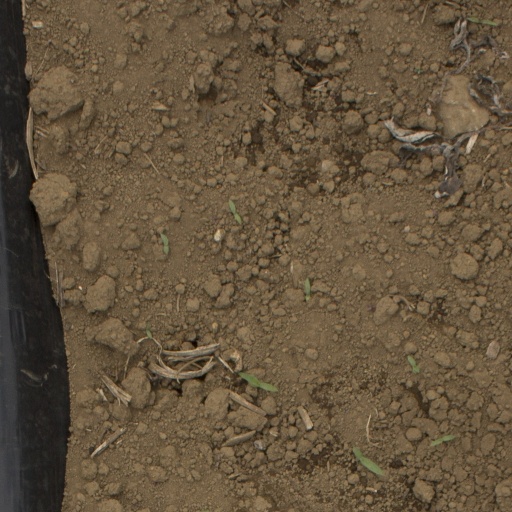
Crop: Jerusalem artichoke